Union J

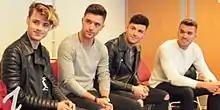
Union J interviewed by students of Ullswater Community College in 2016

Union J were an English boy band, consisting of members JJ Hamblett, Jaymi Hensley, George Shelley (until his departure in 2016) and Josh Cuthbert. Shelley left the group in 2016 and was replaced by Casey Johnson, who left several months later, Cuthbert left the group in 2018 leaving the band as duo until they disbanded in 2019. The band formed in 2011, originally as a trio known as Triple J, consisting of Cuthbert, Hamblett and Hensley. They auditioned for the ninth series of the British television music competition "The X Factor" where they met Shelley who joined the band at the judges' request. They were the tenth contestant eliminated and were subsequently signed to Sony Music subsidiary RCA Records. Their debut single "Carry You" was released in June 2013. Their self-titled debut studio album followed in October 2013 and peaked at number 6 on the UK Albums Chart.